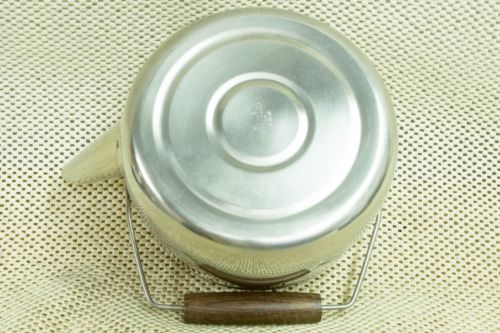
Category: kettle